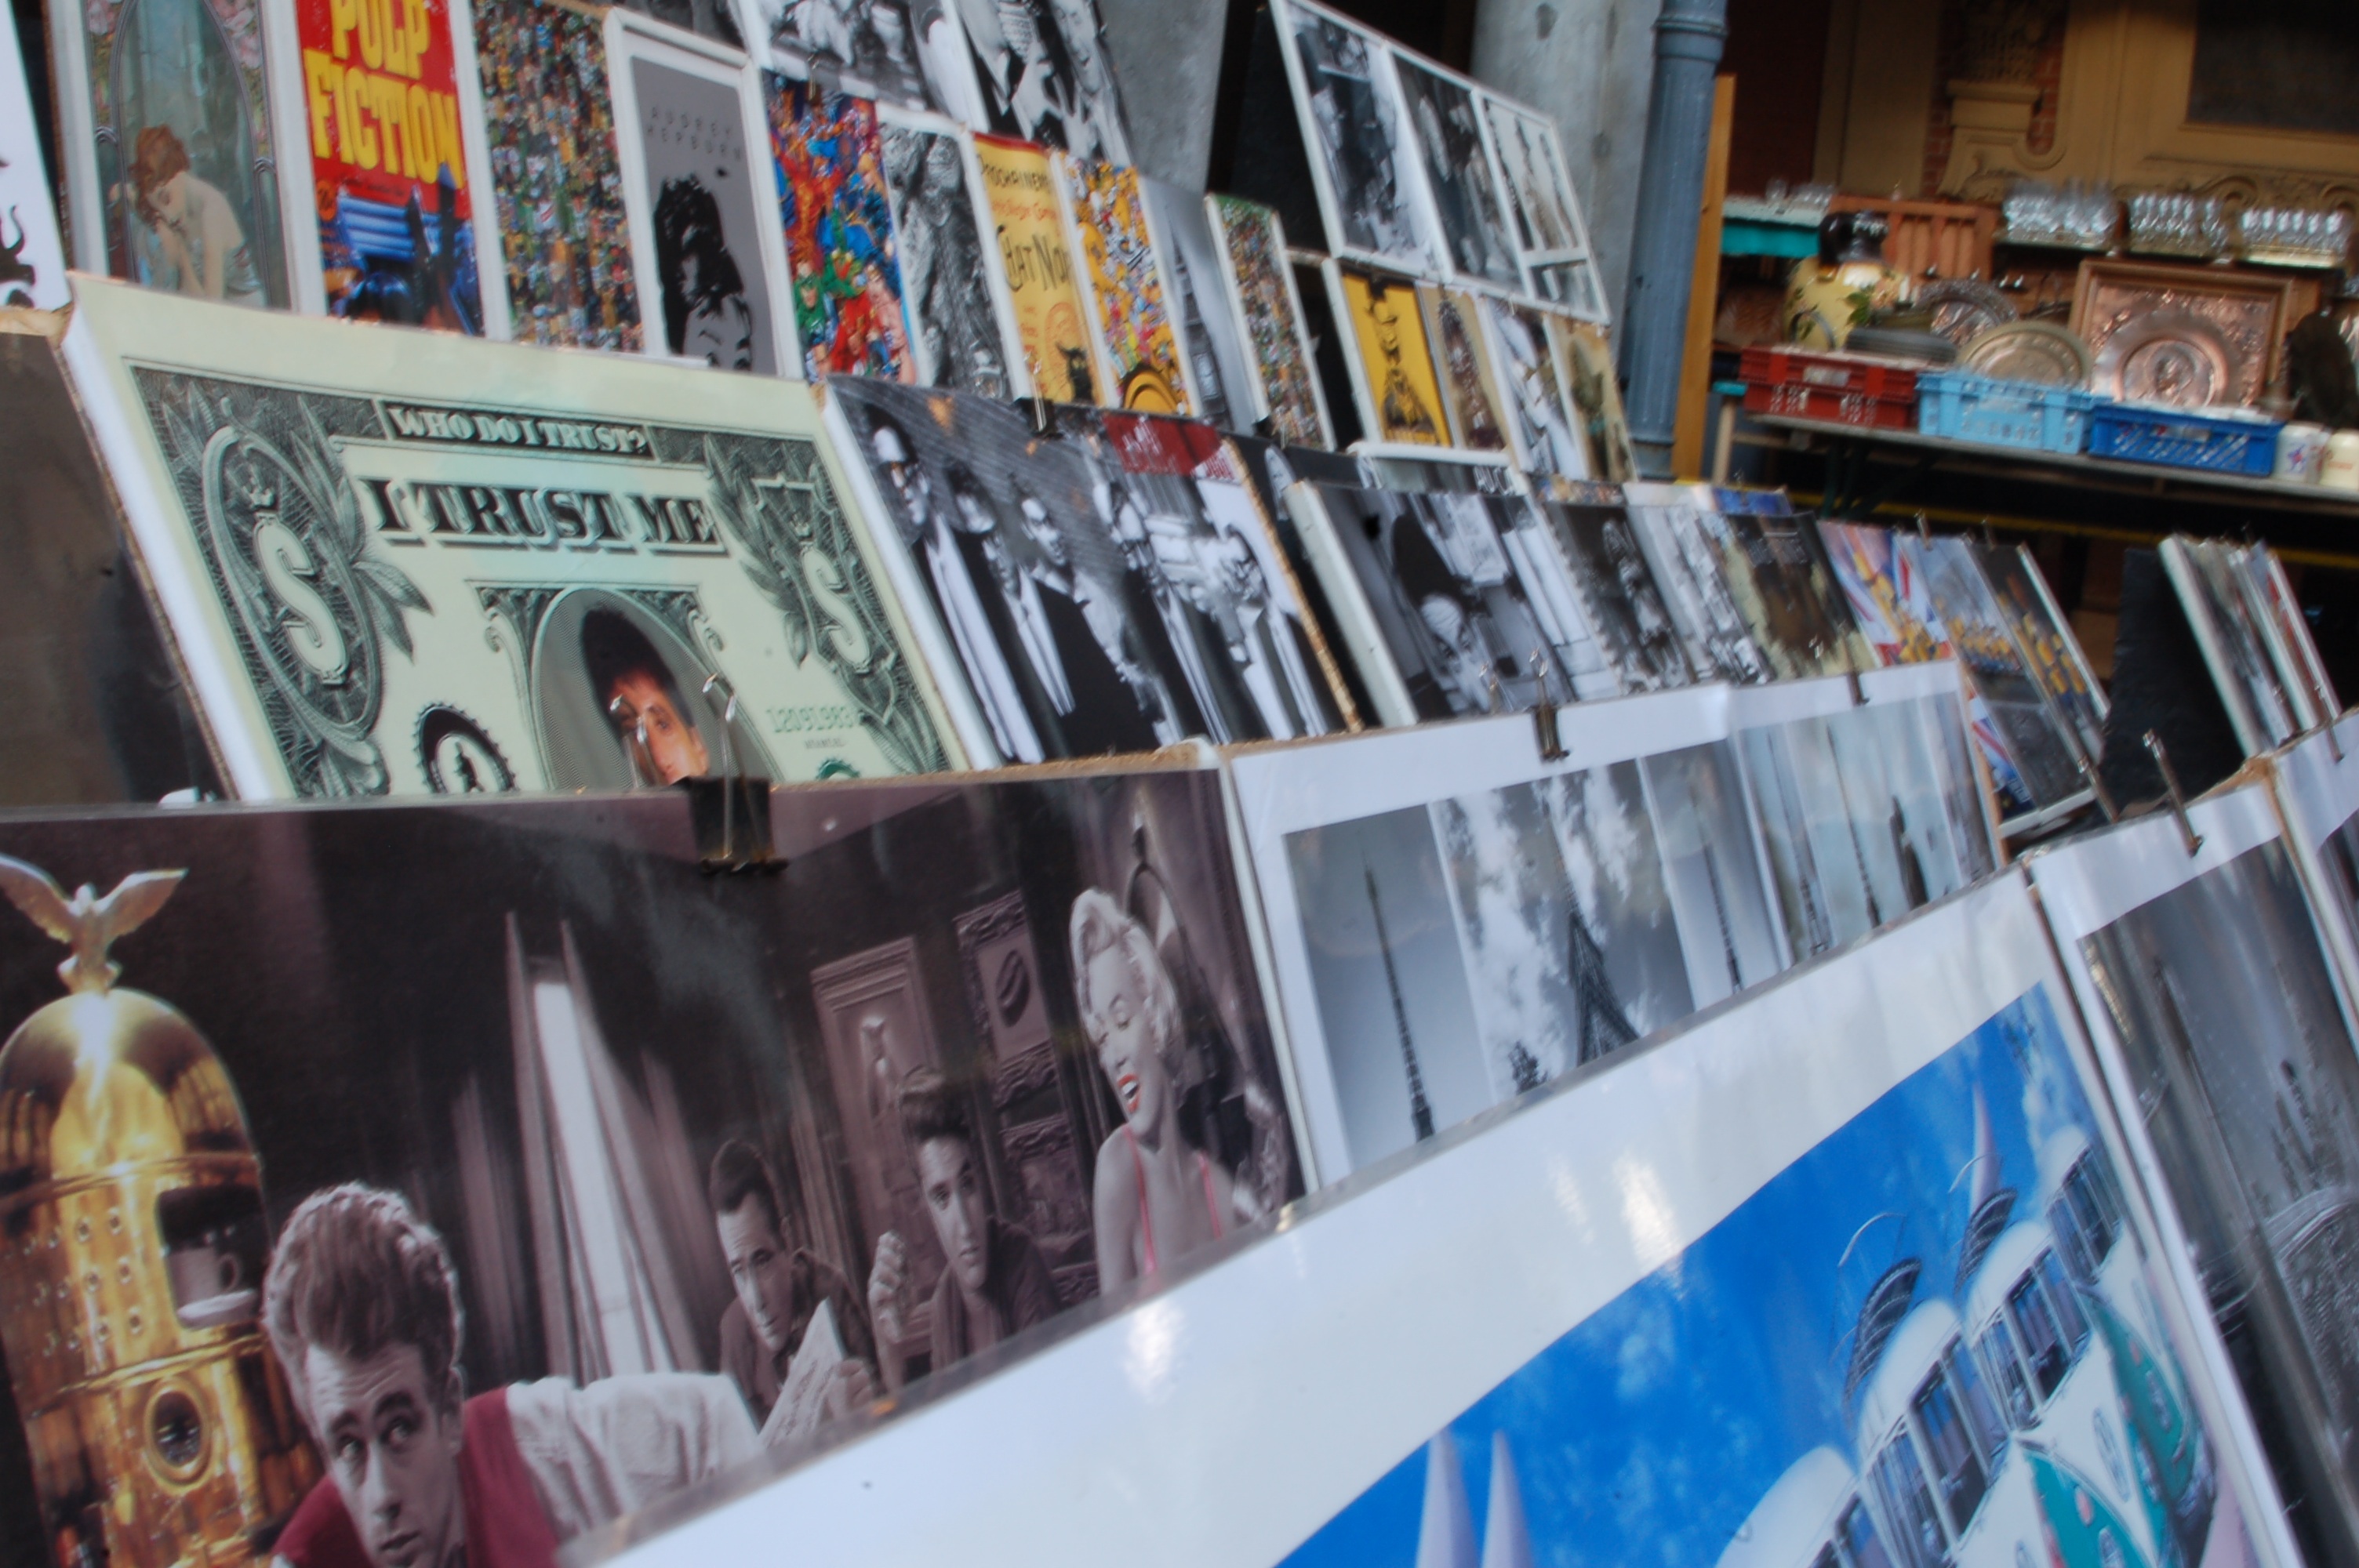
shopping, art